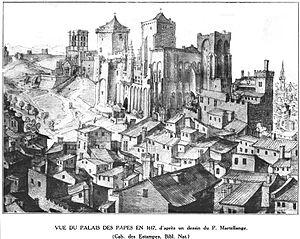
Vue du palais des papes, Martelange, 1617
Les vice-légats pontificaux à Avignon avaient pour fonction d'assister le légat dans l'administration de la cité.
Étienne Martellange, né le 22 décembre 1569 à Lyon et décédé le 3 octobre 1641 à Paris, était un frère jésuite, architecte et peintre de renom.
La cathédrale Notre-Dame-des-Doms est une cathédrale catholique romaine située à Avignon, dans le département français du Vaucluse et la région Provence-Alpes-Côte d'Azur, à côté du Palais des papes d'Avignon.
Le Palais des papes d'Avignon est la plus grande des constructions gothiques du Moyen Âge.